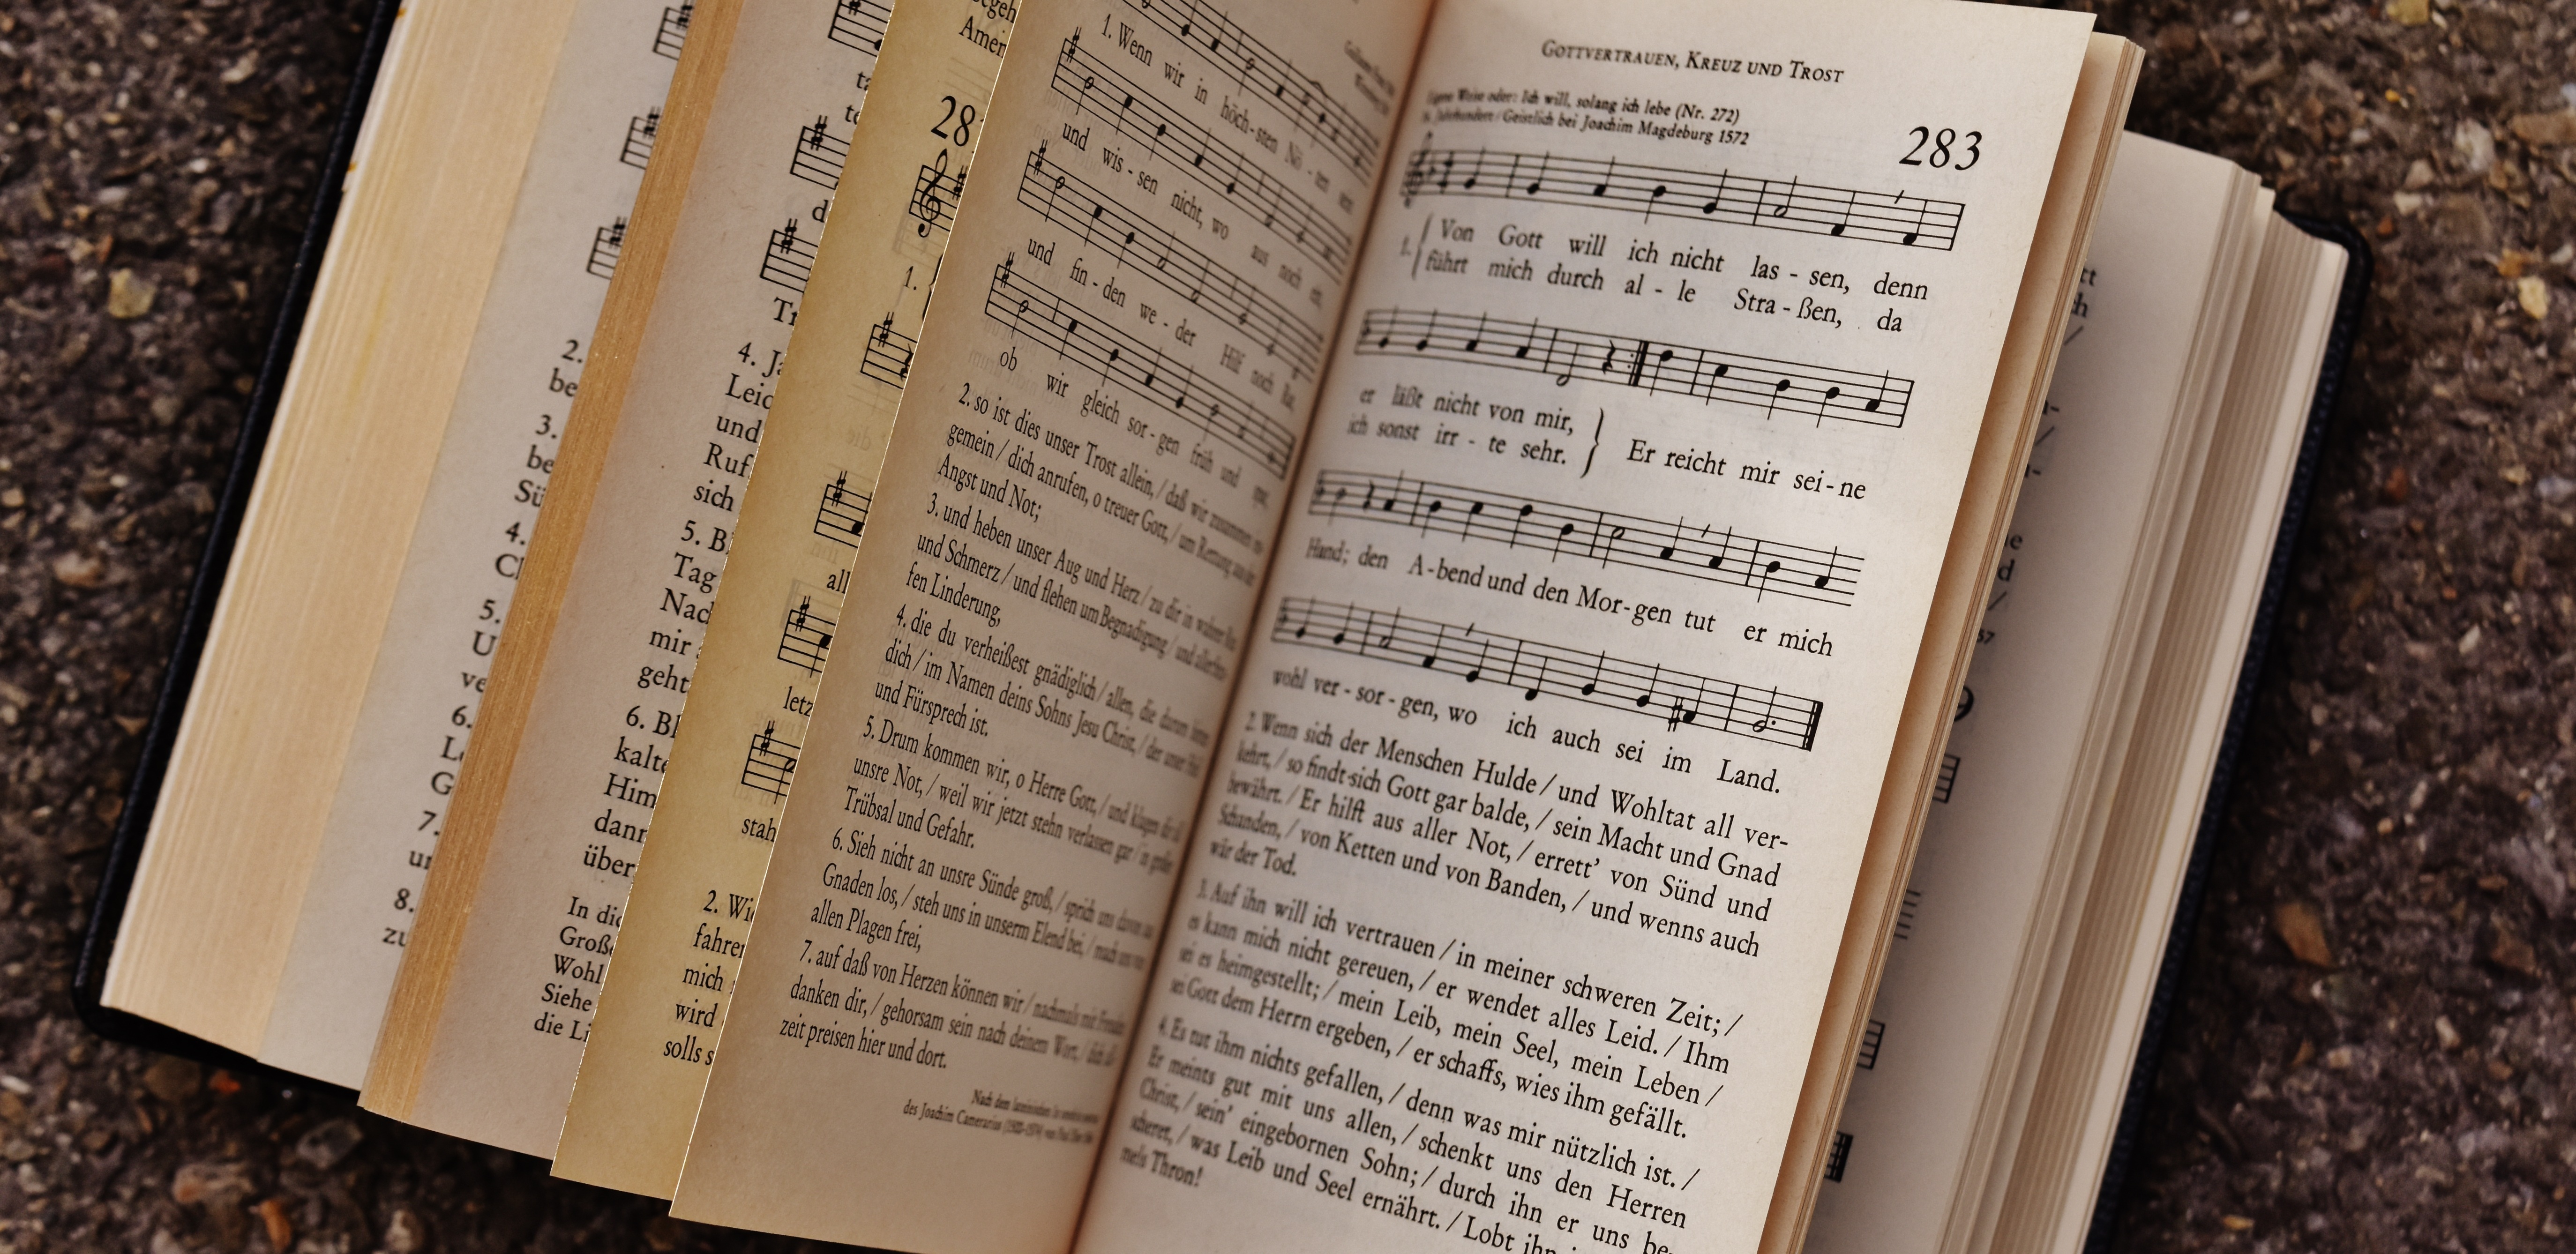
writing, book, read, open, old, church, paper, page, brand, hymnal, font, literature, text, calligraphy, document, bound, cover, pressure, browse, pitched, book pages, scrolled, scroll to